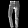
Label: Trouser